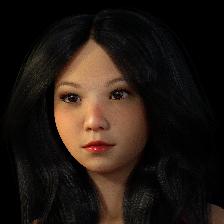
Label: Human